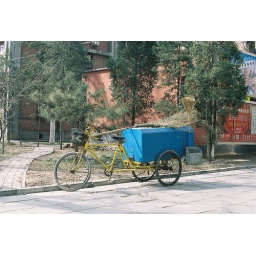
This bike went around sweeping up trash and putting into the blue container on the back of the bike.